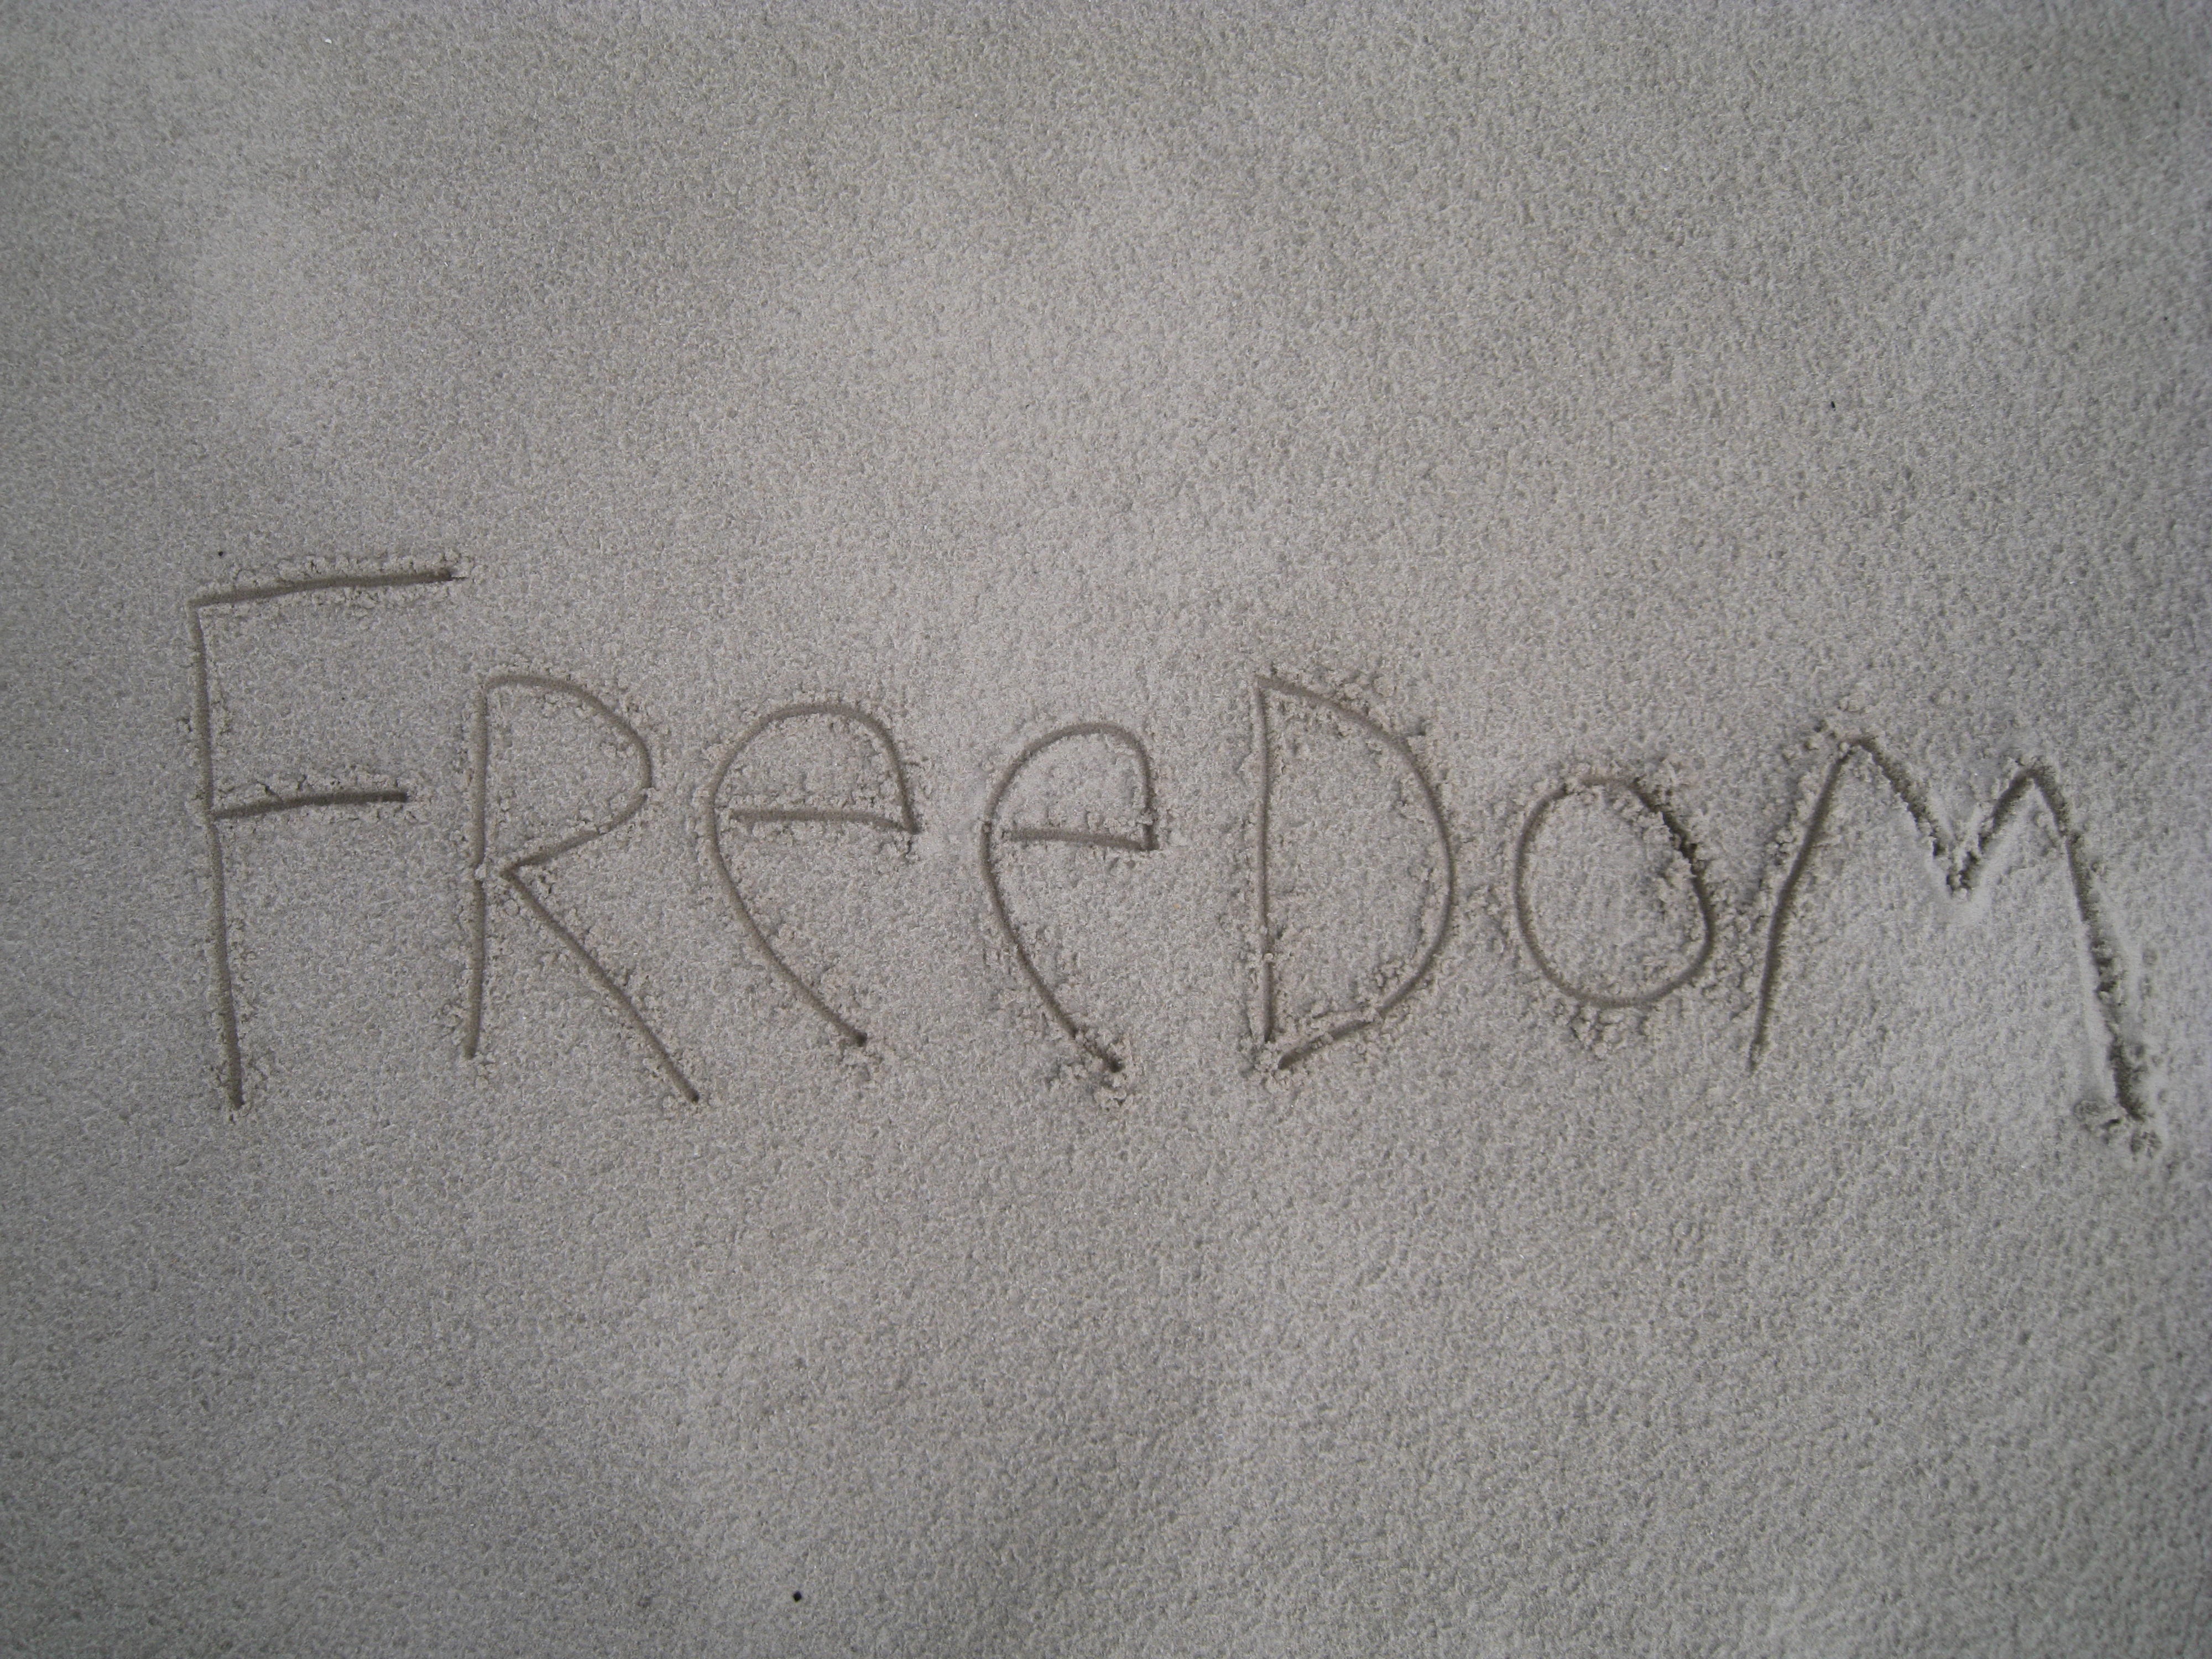
beach, sand, number, wall, summer, line, freedom, circle, font, art, sketch, drawing, text, handwriting, calligraphy, shape, sums